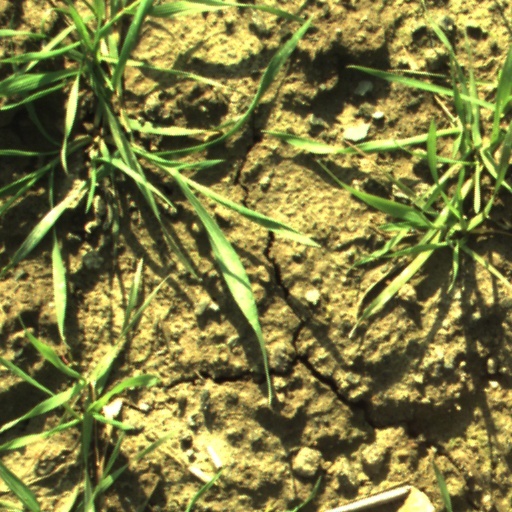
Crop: wheat